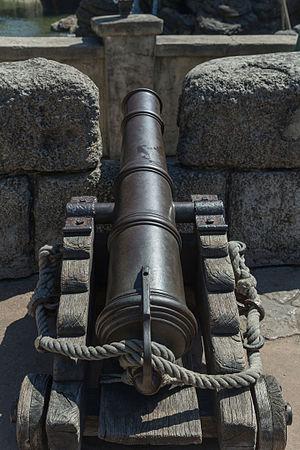
Canon de 12 livres à l'attraction La Plage des Pirates à Disneyland Paris.
Un canon de 12 livres est un canon tirant des boulets de 12 livres, utilisé du XVIIᵉ siècle au milieu du XIXᵉ siècle.
Un canon définit toute pièce d'artillerie utilisant de la poudre à canon ou d'autres carburants propulseurs pour lancer un projectile, qu'il soit explosif ou non. Les canons varient par leur calibre, leur portée, leur mobilité, leur vitesse de tir, leur angle de tir, et leur puissance de feu ; différents types de canons combinent et équilibrent ces attributs à plusieurs échelles, dépendant de leur utilité sur le champ de bataille. Le mot « canon » est dérivé de plusieurs langues, dont la définition originale peut être traduite par « tube », « canne » ou « roseau ». Dans l'ère moderne, le terme « canon » est tombé en désuétude, remplacé par les « armes à feu » ou « artillerie », sinon un terme plus spécifique comme « fusil », « mortier » ou « howitzer », à l'exception des combats aériens où il est souvent utilisé en raccourci pour les canons automatiques.